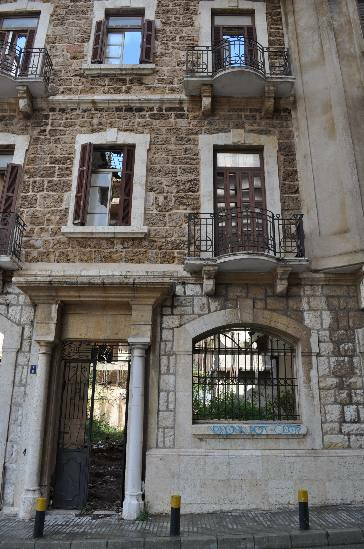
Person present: No